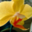
Label: orchid